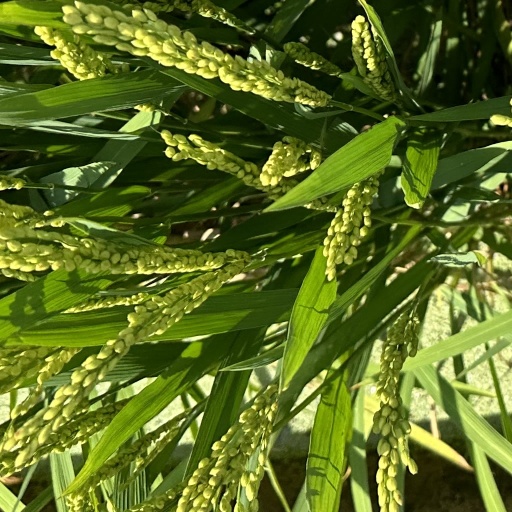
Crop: rice